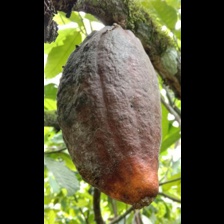
Label: phytophthora